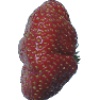
Label: Strawberry Wedge 1